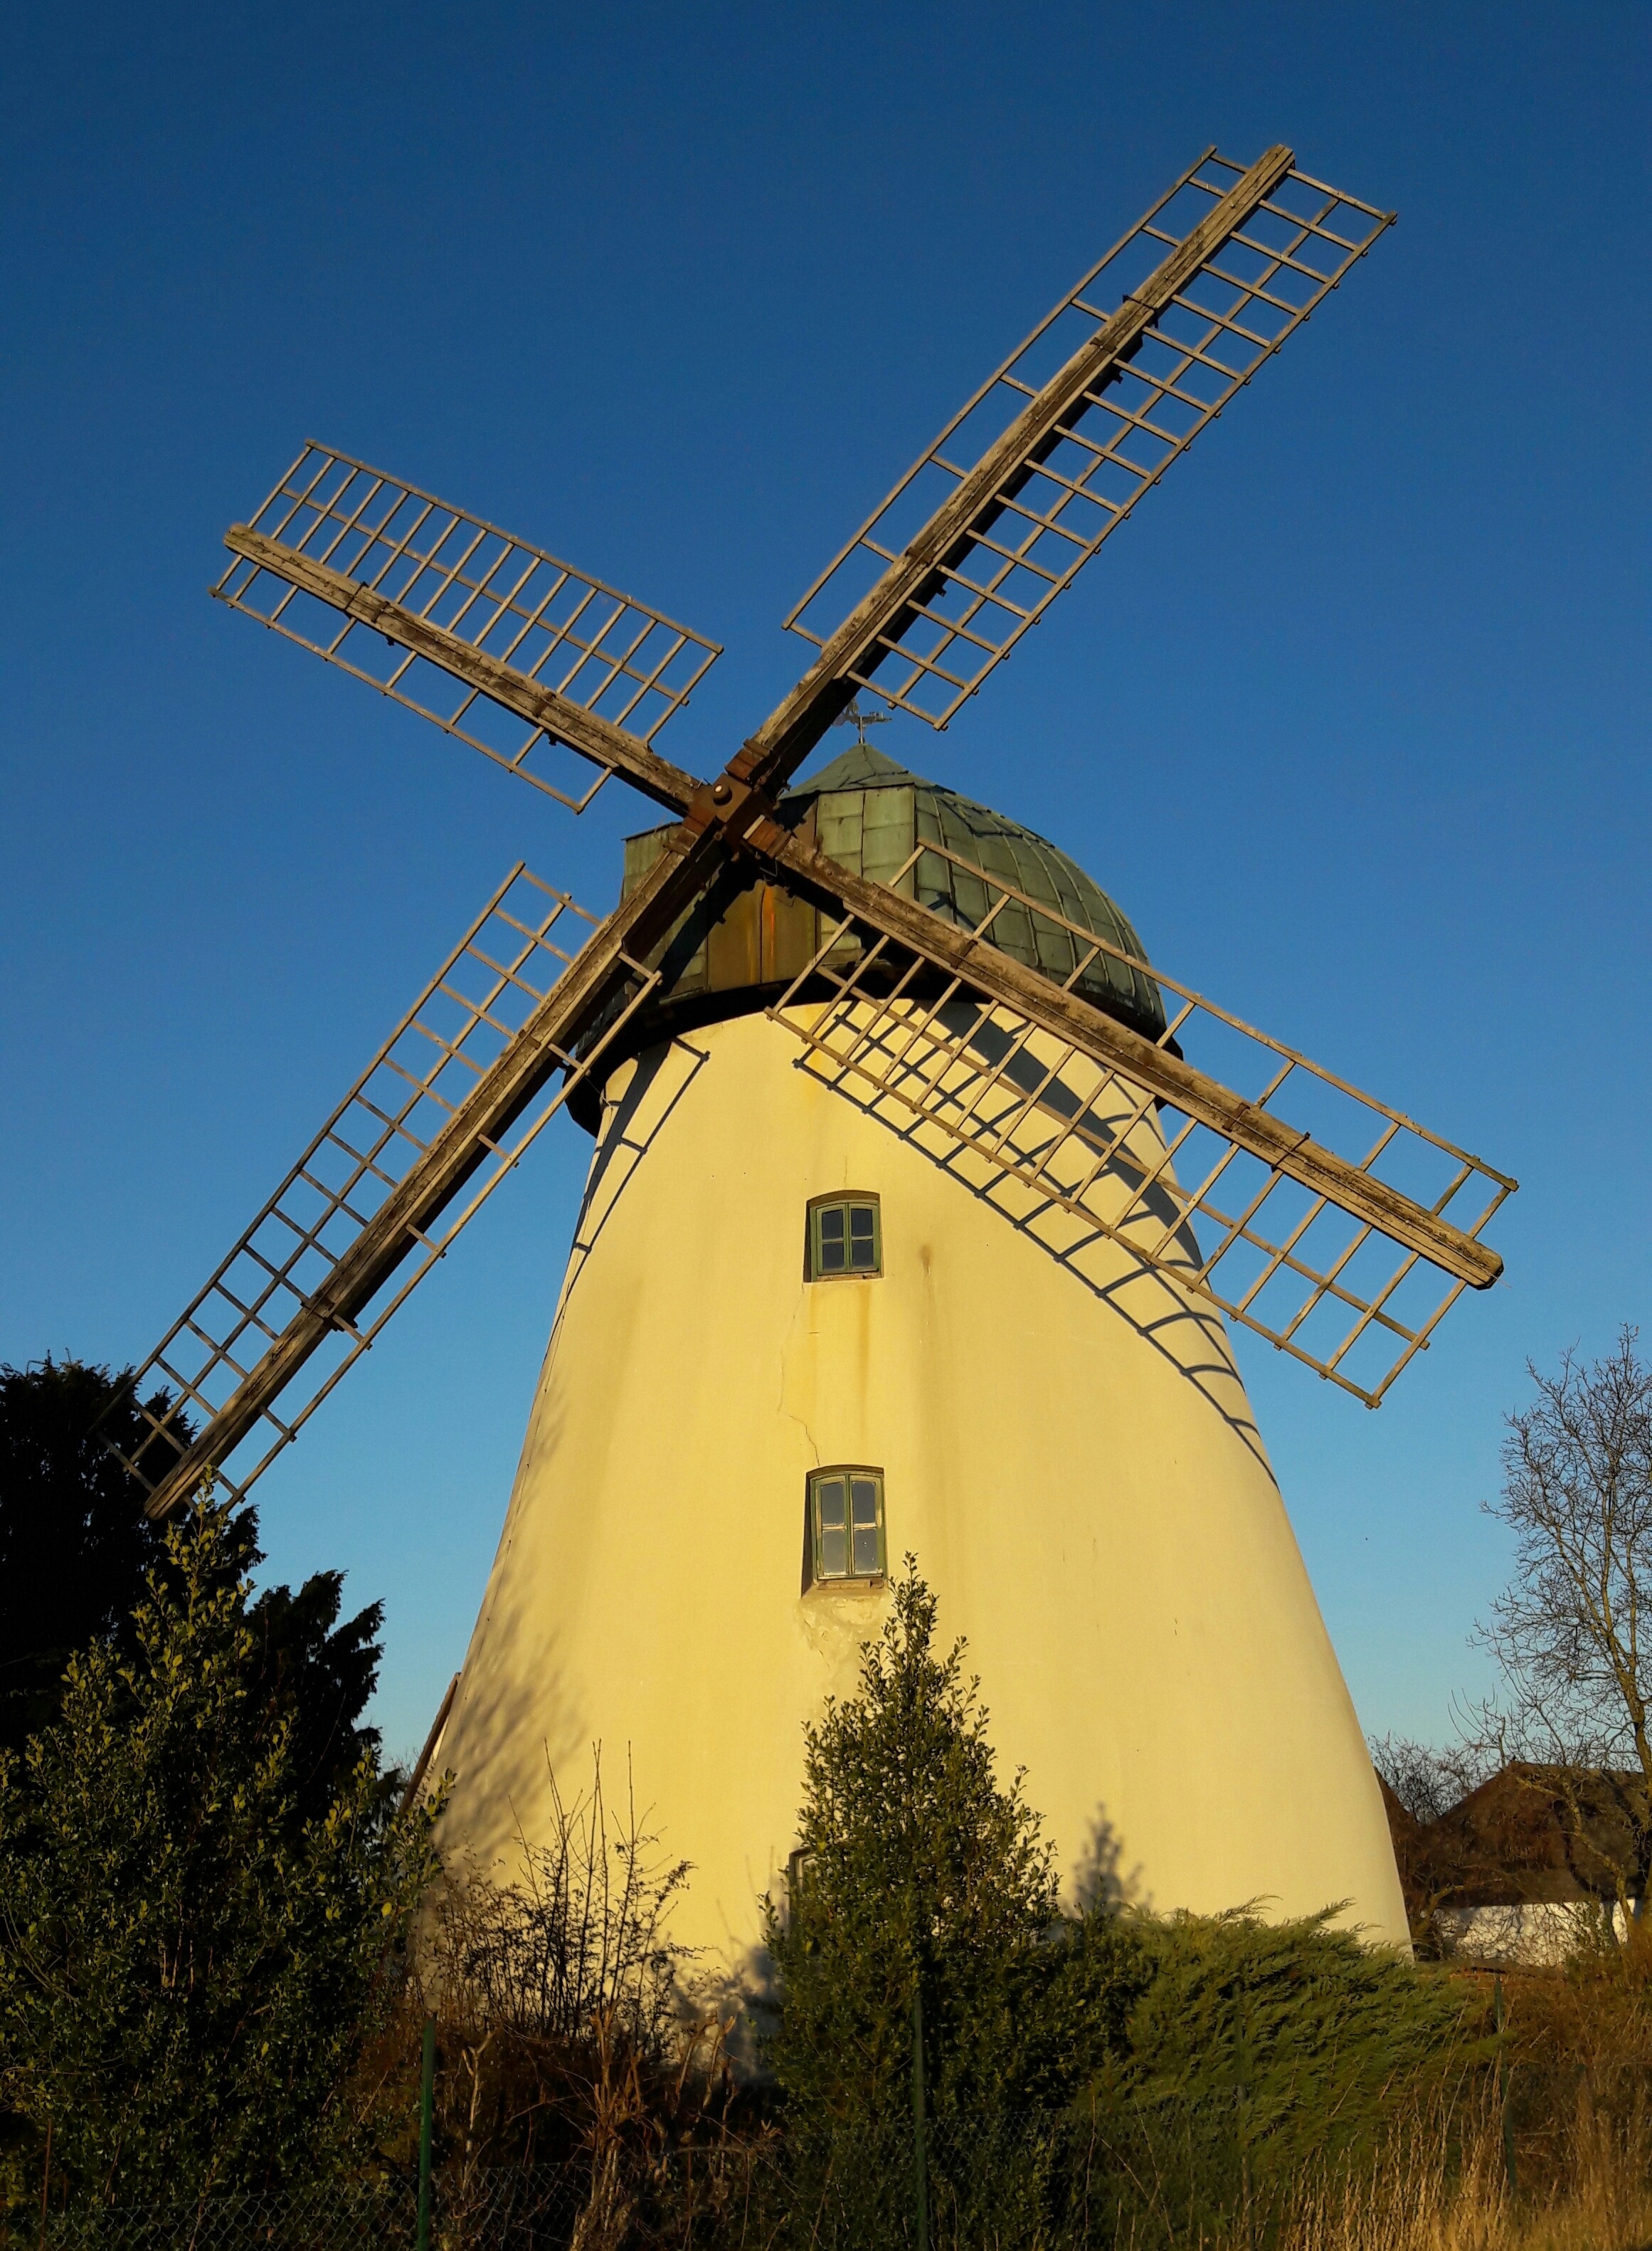
windmill, wind, building, monument, tower, wind energy, mill, earth dutch, old windmill, hamelin, t ndern, cap screwdriver